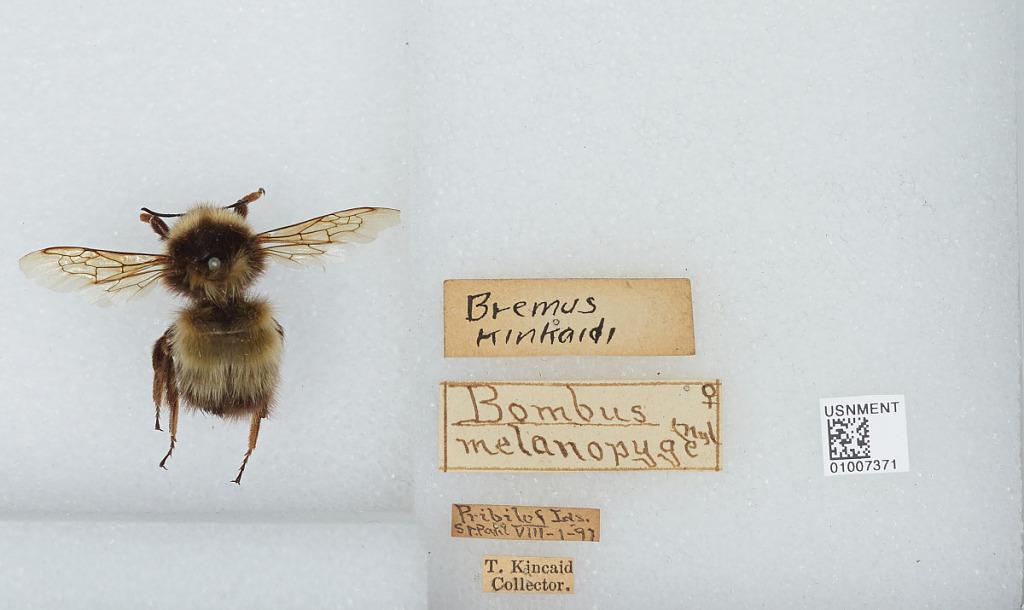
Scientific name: Bombus (Alpinobombus) balteatus Dahlbom
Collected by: T. Kincaid
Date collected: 1897-8-1
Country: United States
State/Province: Alaska
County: Aleutians West
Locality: Pribilof Islands, Saint Paul
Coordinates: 57.125, -170.284